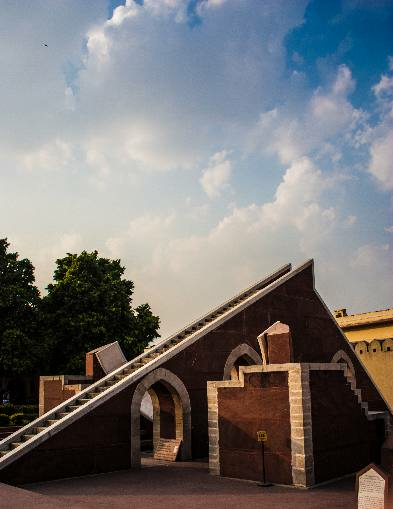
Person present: No